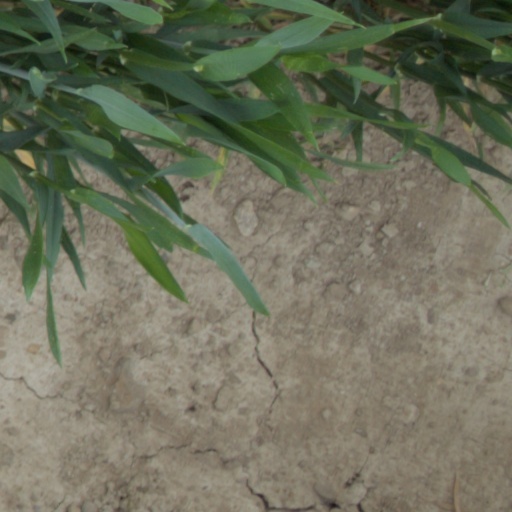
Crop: wheat